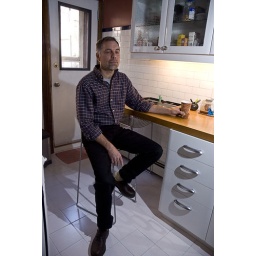
Man sitting on a bench in his kitchen